Fauna of Nevada

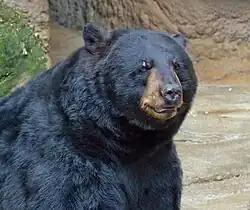
More than 250 American black bears live on the Nevadan side of Lake Tahoe.

More than 61 species of mammals live in Nevada, and live in the greener northwestern parts of the state. While most of the state has mammals adapted to the dry desert climate, the area around Lake Tahoe and Pyramid Lake has forests habitable for American black bears, beavers, otters, skunks and raccoons.